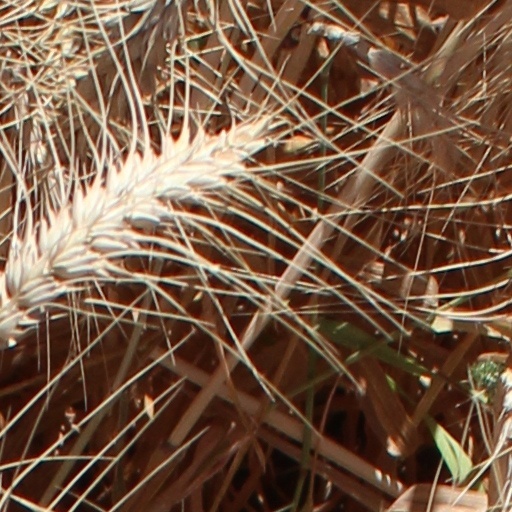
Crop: wheat